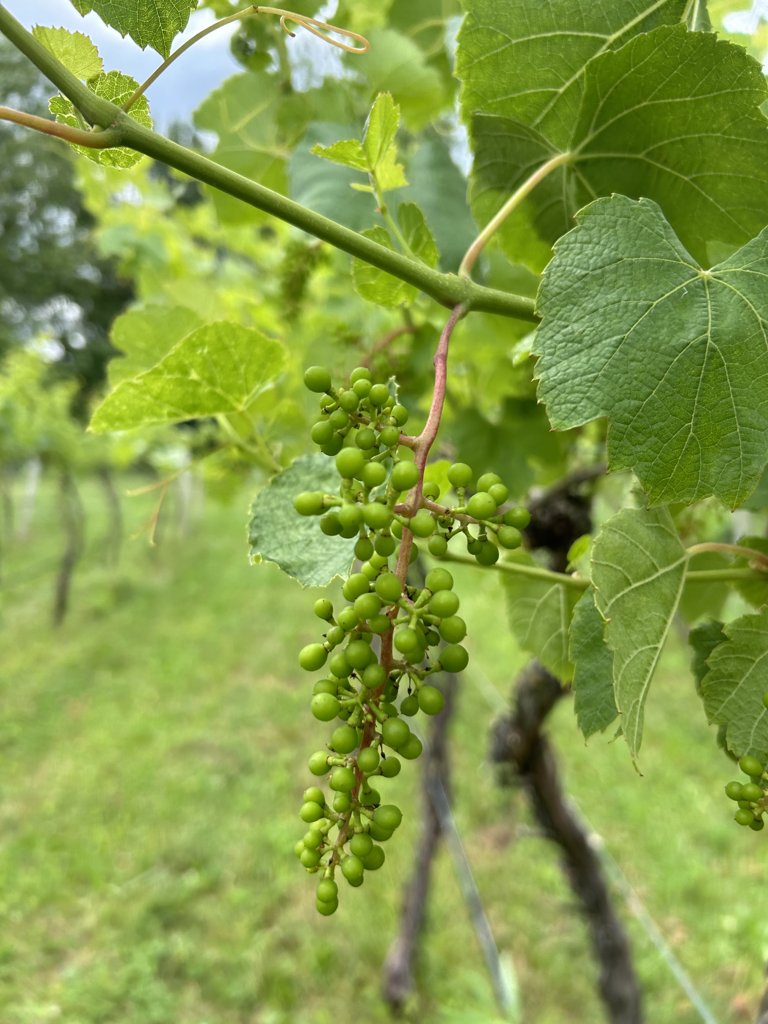
Berries visible: 116
Grape clusters: 2